Sherpa people

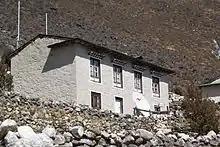
Traditional Sherpa architecture, but with a steel roof

When a son marries and has children, the community may help to construct a new house, as the extended family becomes too large for a single home. The neighbours often contribute food, drinks and labour to help the family. Houses are typically spaced to allow fields in between. A spiritual ceremony may be conducted at every building stage as the house must have space for deities, humans and animals. Once constructed, the house is often handed down within a family and not sold. The house style depends on the lay of the land: old river terraces, former lake beds or mountain slopes. There are stone single-story, -story (on a slope), and the two-story houses, with ample room for animals. Many well-to-do families will have an annex shrine room for sacred statues, scriptures and ritual objects. The roof is sloping and is made from local natural materials, or imported metal. There's space in the roof to allow for fire smoke to escape. There may be an internal or external outhouse for making compost.